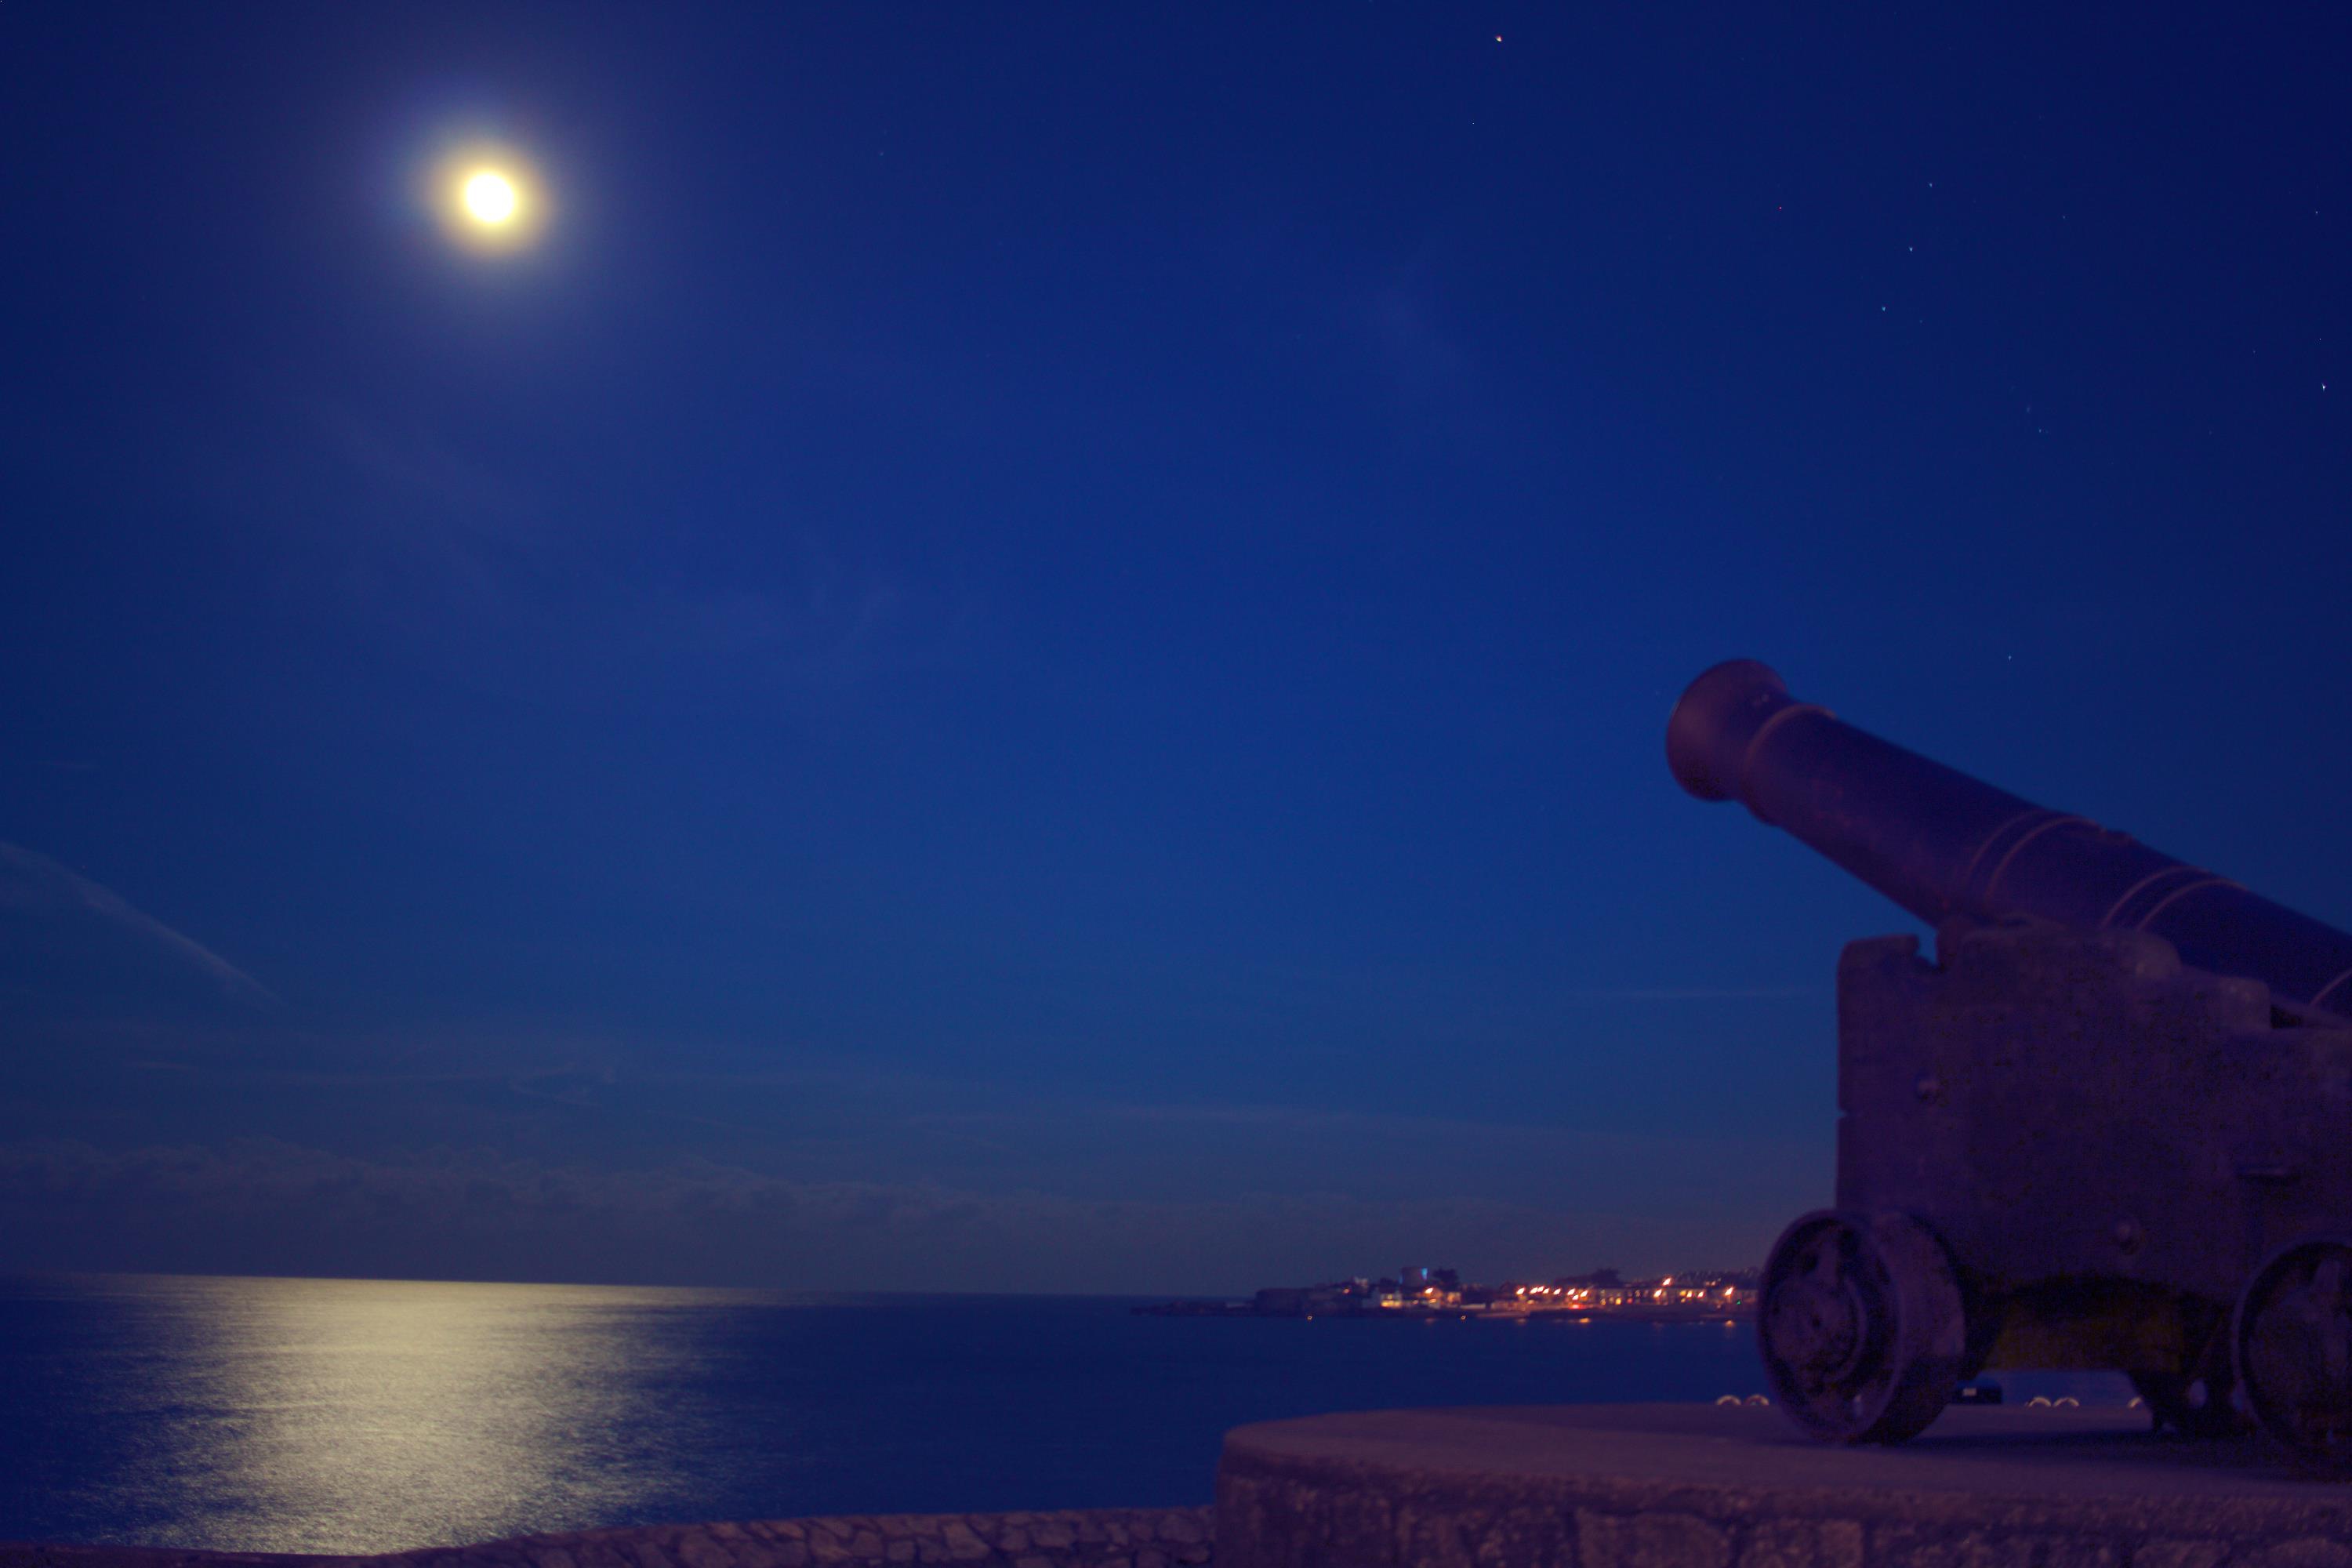
sky, blue, light, night, celestial event, astronomical object, sea, atmosphere, moon, cloud, calm, moonlight, full moon, evening, space, horizon, ocean, midnight, lens flare